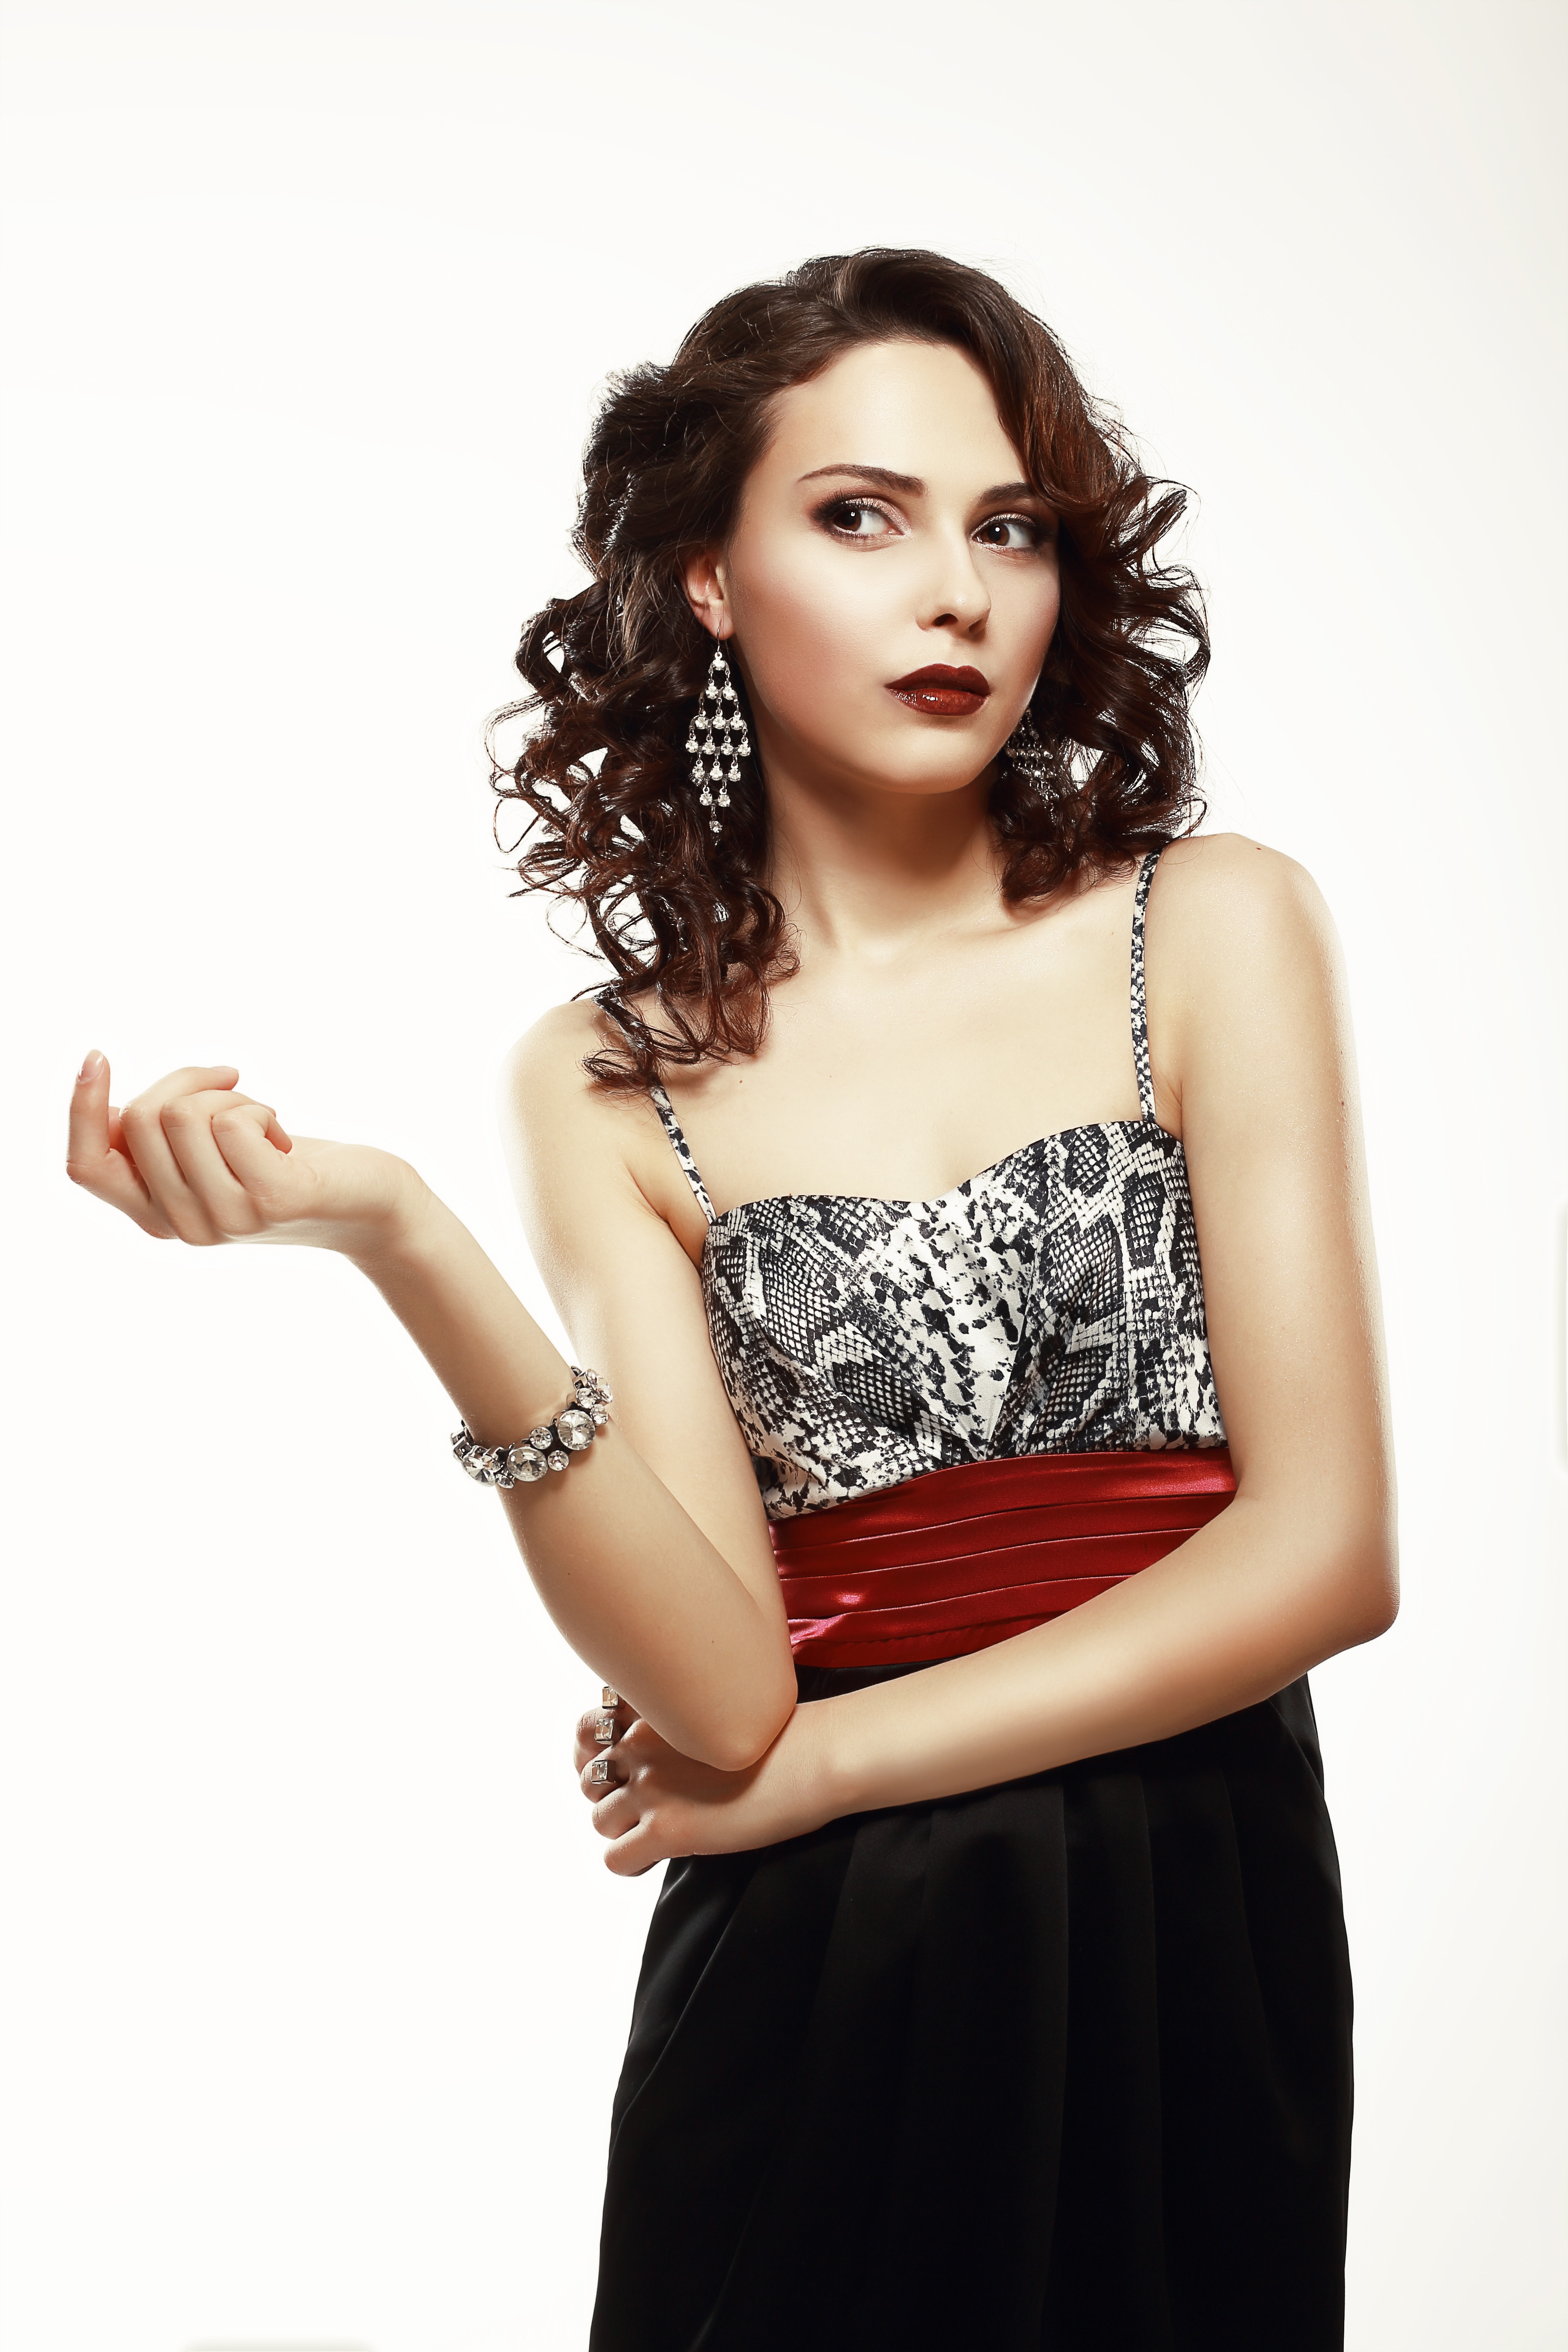
people, woman, photography, trunk, looking, leg, singer, brunette, model, fashion, clothing, lady, hairstyle, long hair, human body, black hair, great, dress, hands, thigh, beauty, rich, posture, away, gown, stylish, gala, luxurious, abdomen, photo shoot, glamorous, the gesture, brown hair, formal wear, supermodel